Snake-class junk

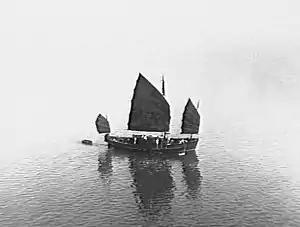
HMAS "Tiger Snake" in April 1945

When the Services Reconnaissance Department's (SRD) naval section was established in January 1944 it was equipped with only two vessels to transport special forces parties and their supplies behind Japanese lines. In order to make up this deficiency four trawler-type ships which were being built at Williamstown, Victoria for the Australian Army were transferred to SRD on 26 March 1944. The superstructure of these vessels was modified so that they appeared similar to the junks operated in the Singapore area. A further two vessels were later built at Fremantle, Western Australia and a fifth Williamstown-built ship was cancelled at the end of the war. While all six ships were commissioned into the RAN, their nine-man crews were drawn from the Navy and other services.